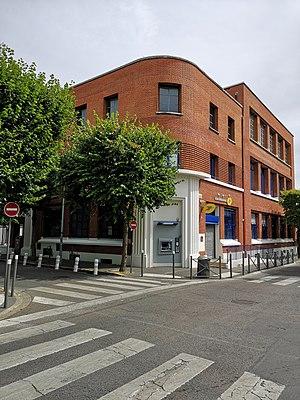
Inaugurée en 1938
L’histoire de Houilles est celle d’un village rural, Houilles, qui est progressivement englobé dans la banlieue parisienne. Il s’industrialise, s’urbanise, fait partie de la banlieue rouge, puis, avec l'évolution sociologique de la ville et l'évolution politique du département, sort de cette banlieue rouge.